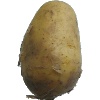
Label: Potato White 1